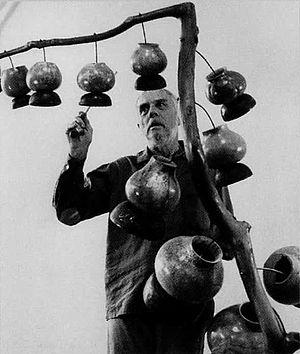
Harry Partch jouant du gourd tree (l'un de ses instruments originaux)
Harry Partch, né le 24 juin 1901 à Oakland et mort le 3 septembre 1974 à San Diego, est un compositeur et constructeur d'instruments de musique américain.